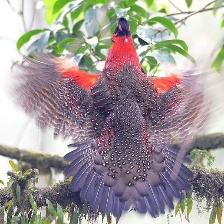
Species: SATYR TRAGOPAN
Scientific name: TRAGOPAN SATYRA